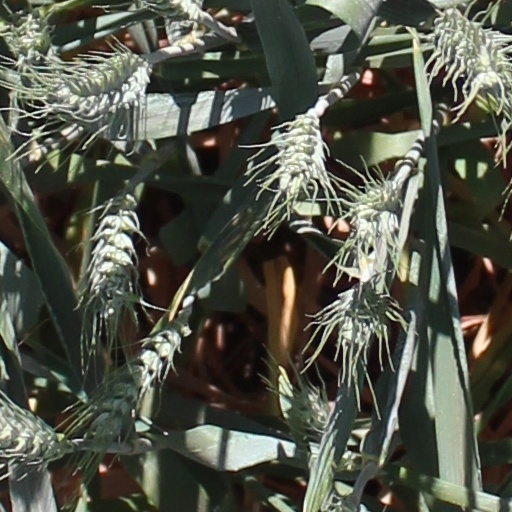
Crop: wheat